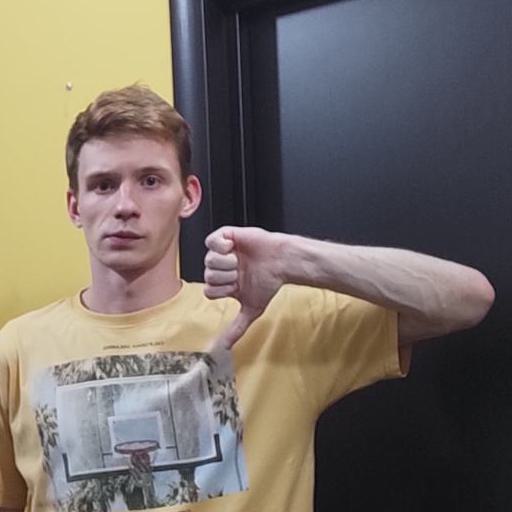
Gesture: dislike